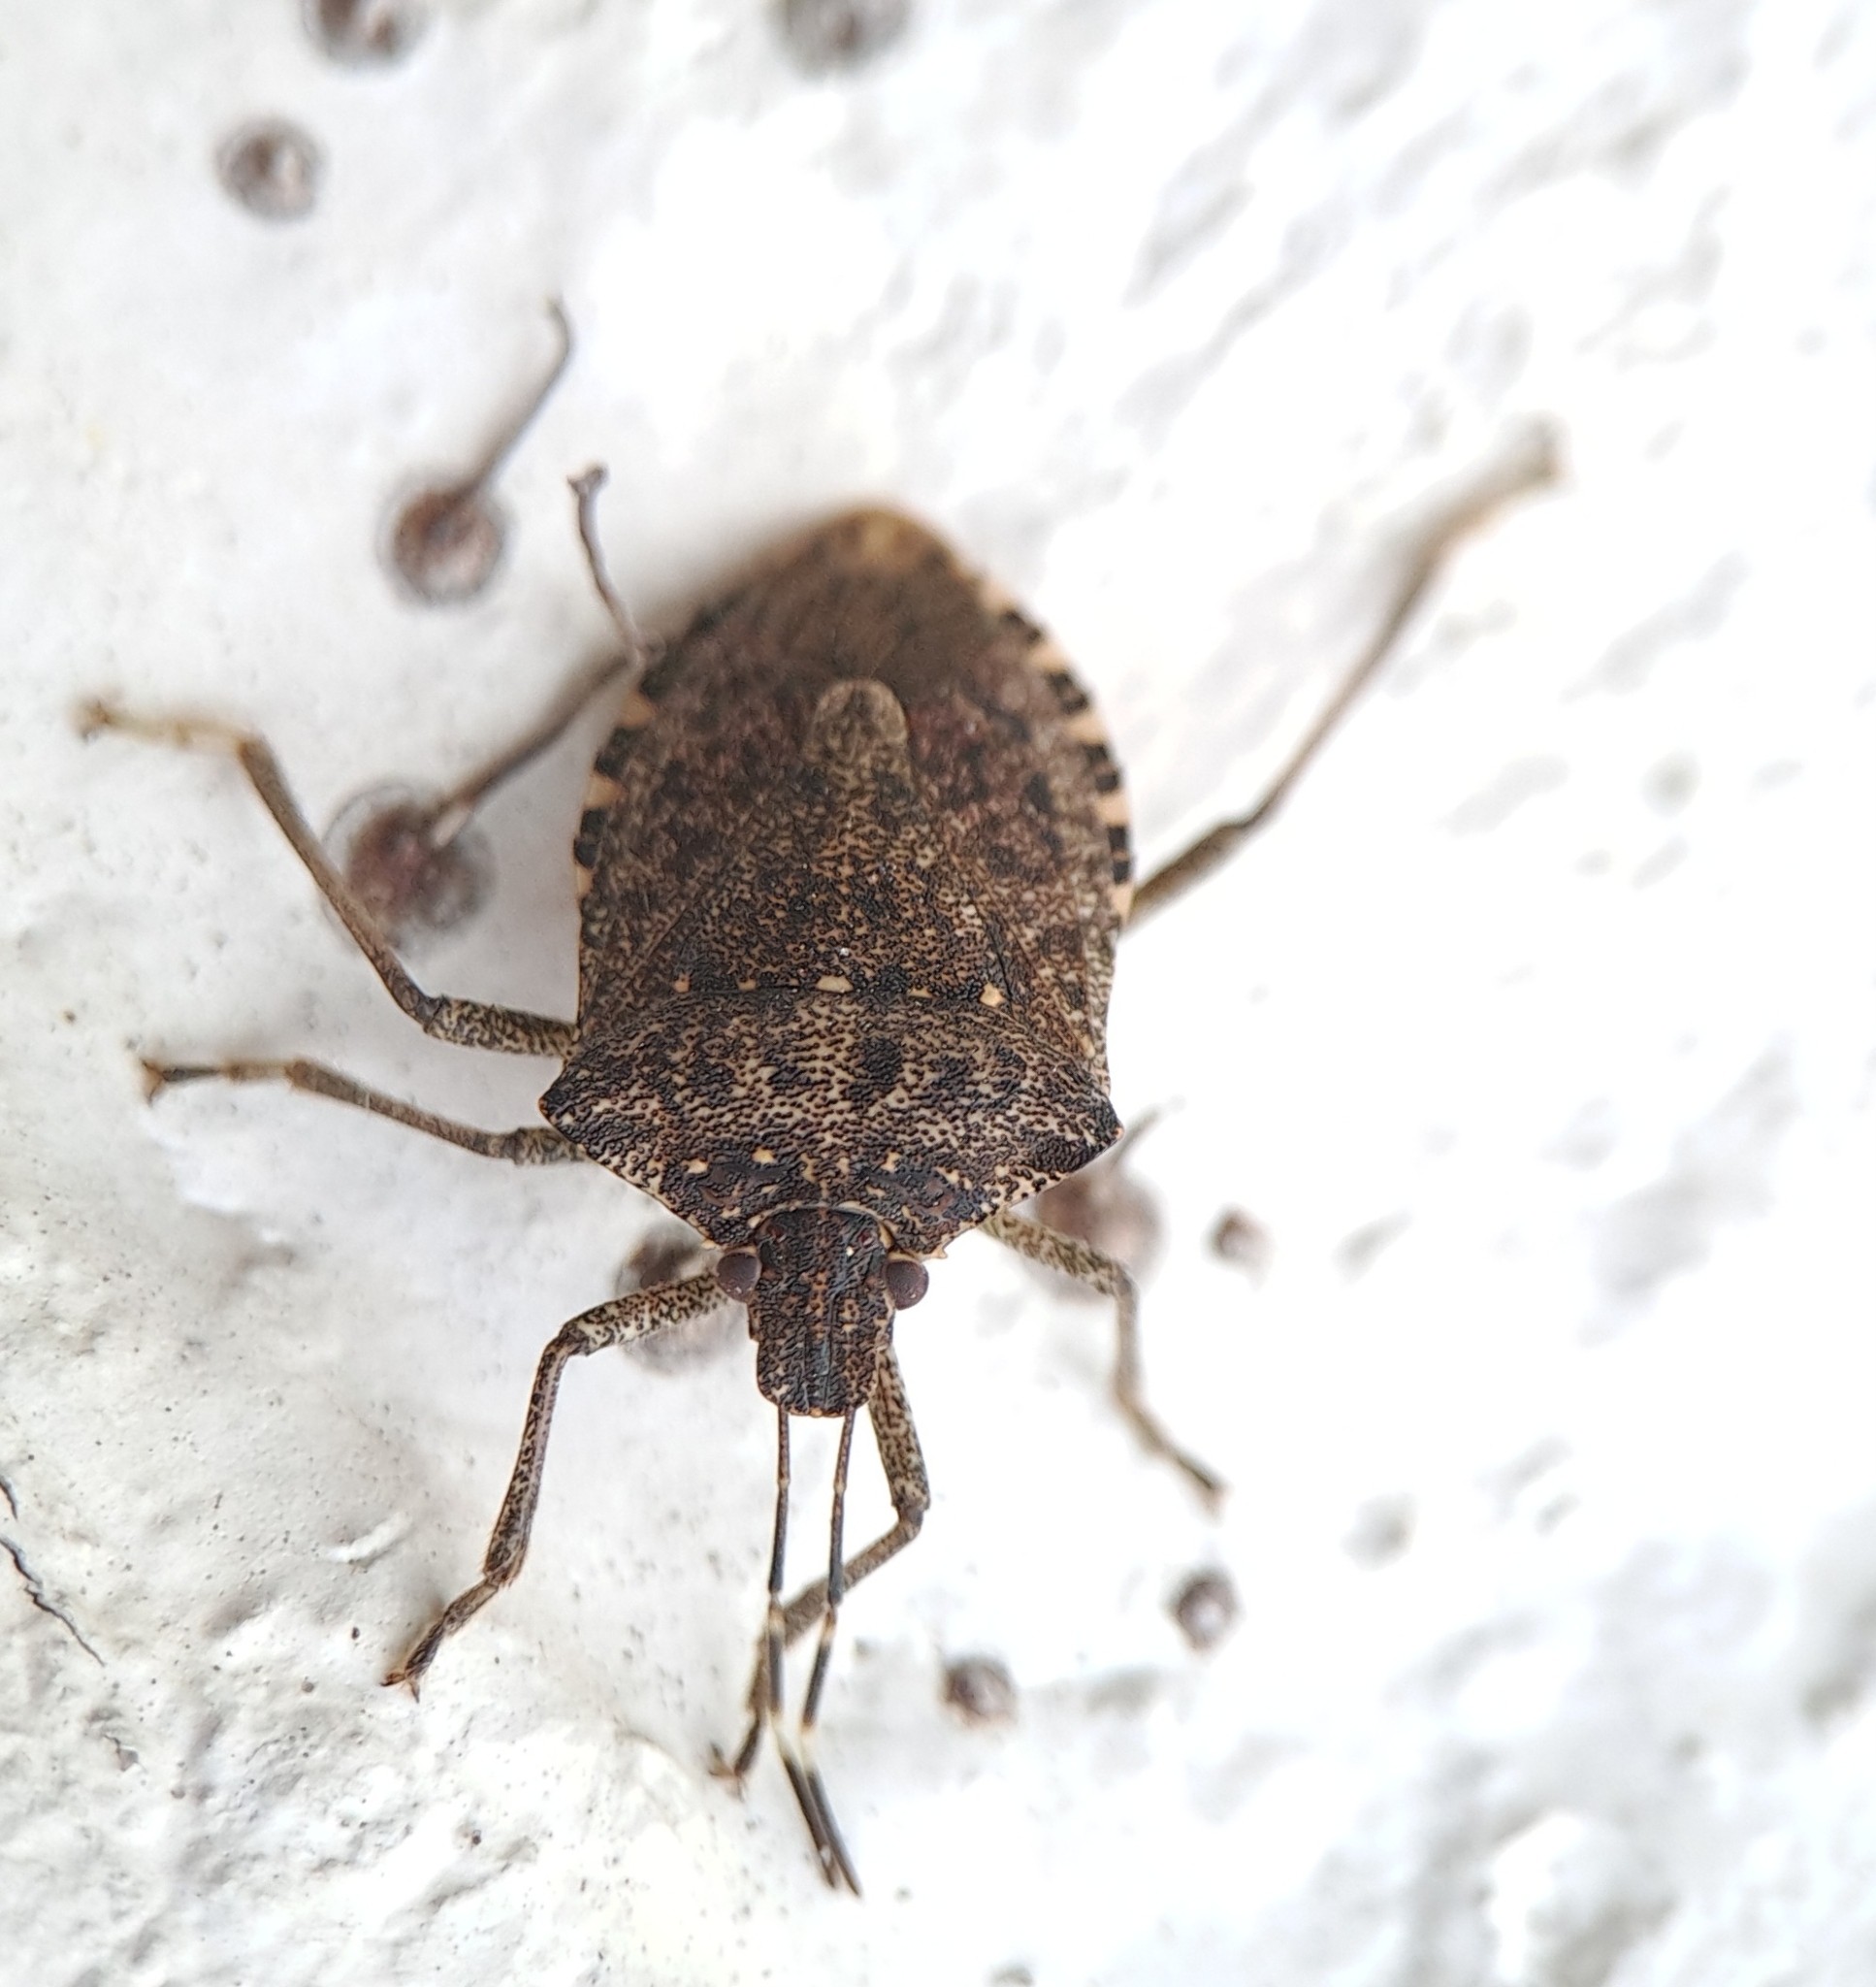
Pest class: stink_bug